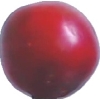
Label: cherry_wax_red